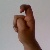
The image shows a hand gesture representing the letter 'X' in Indian Sign Language.